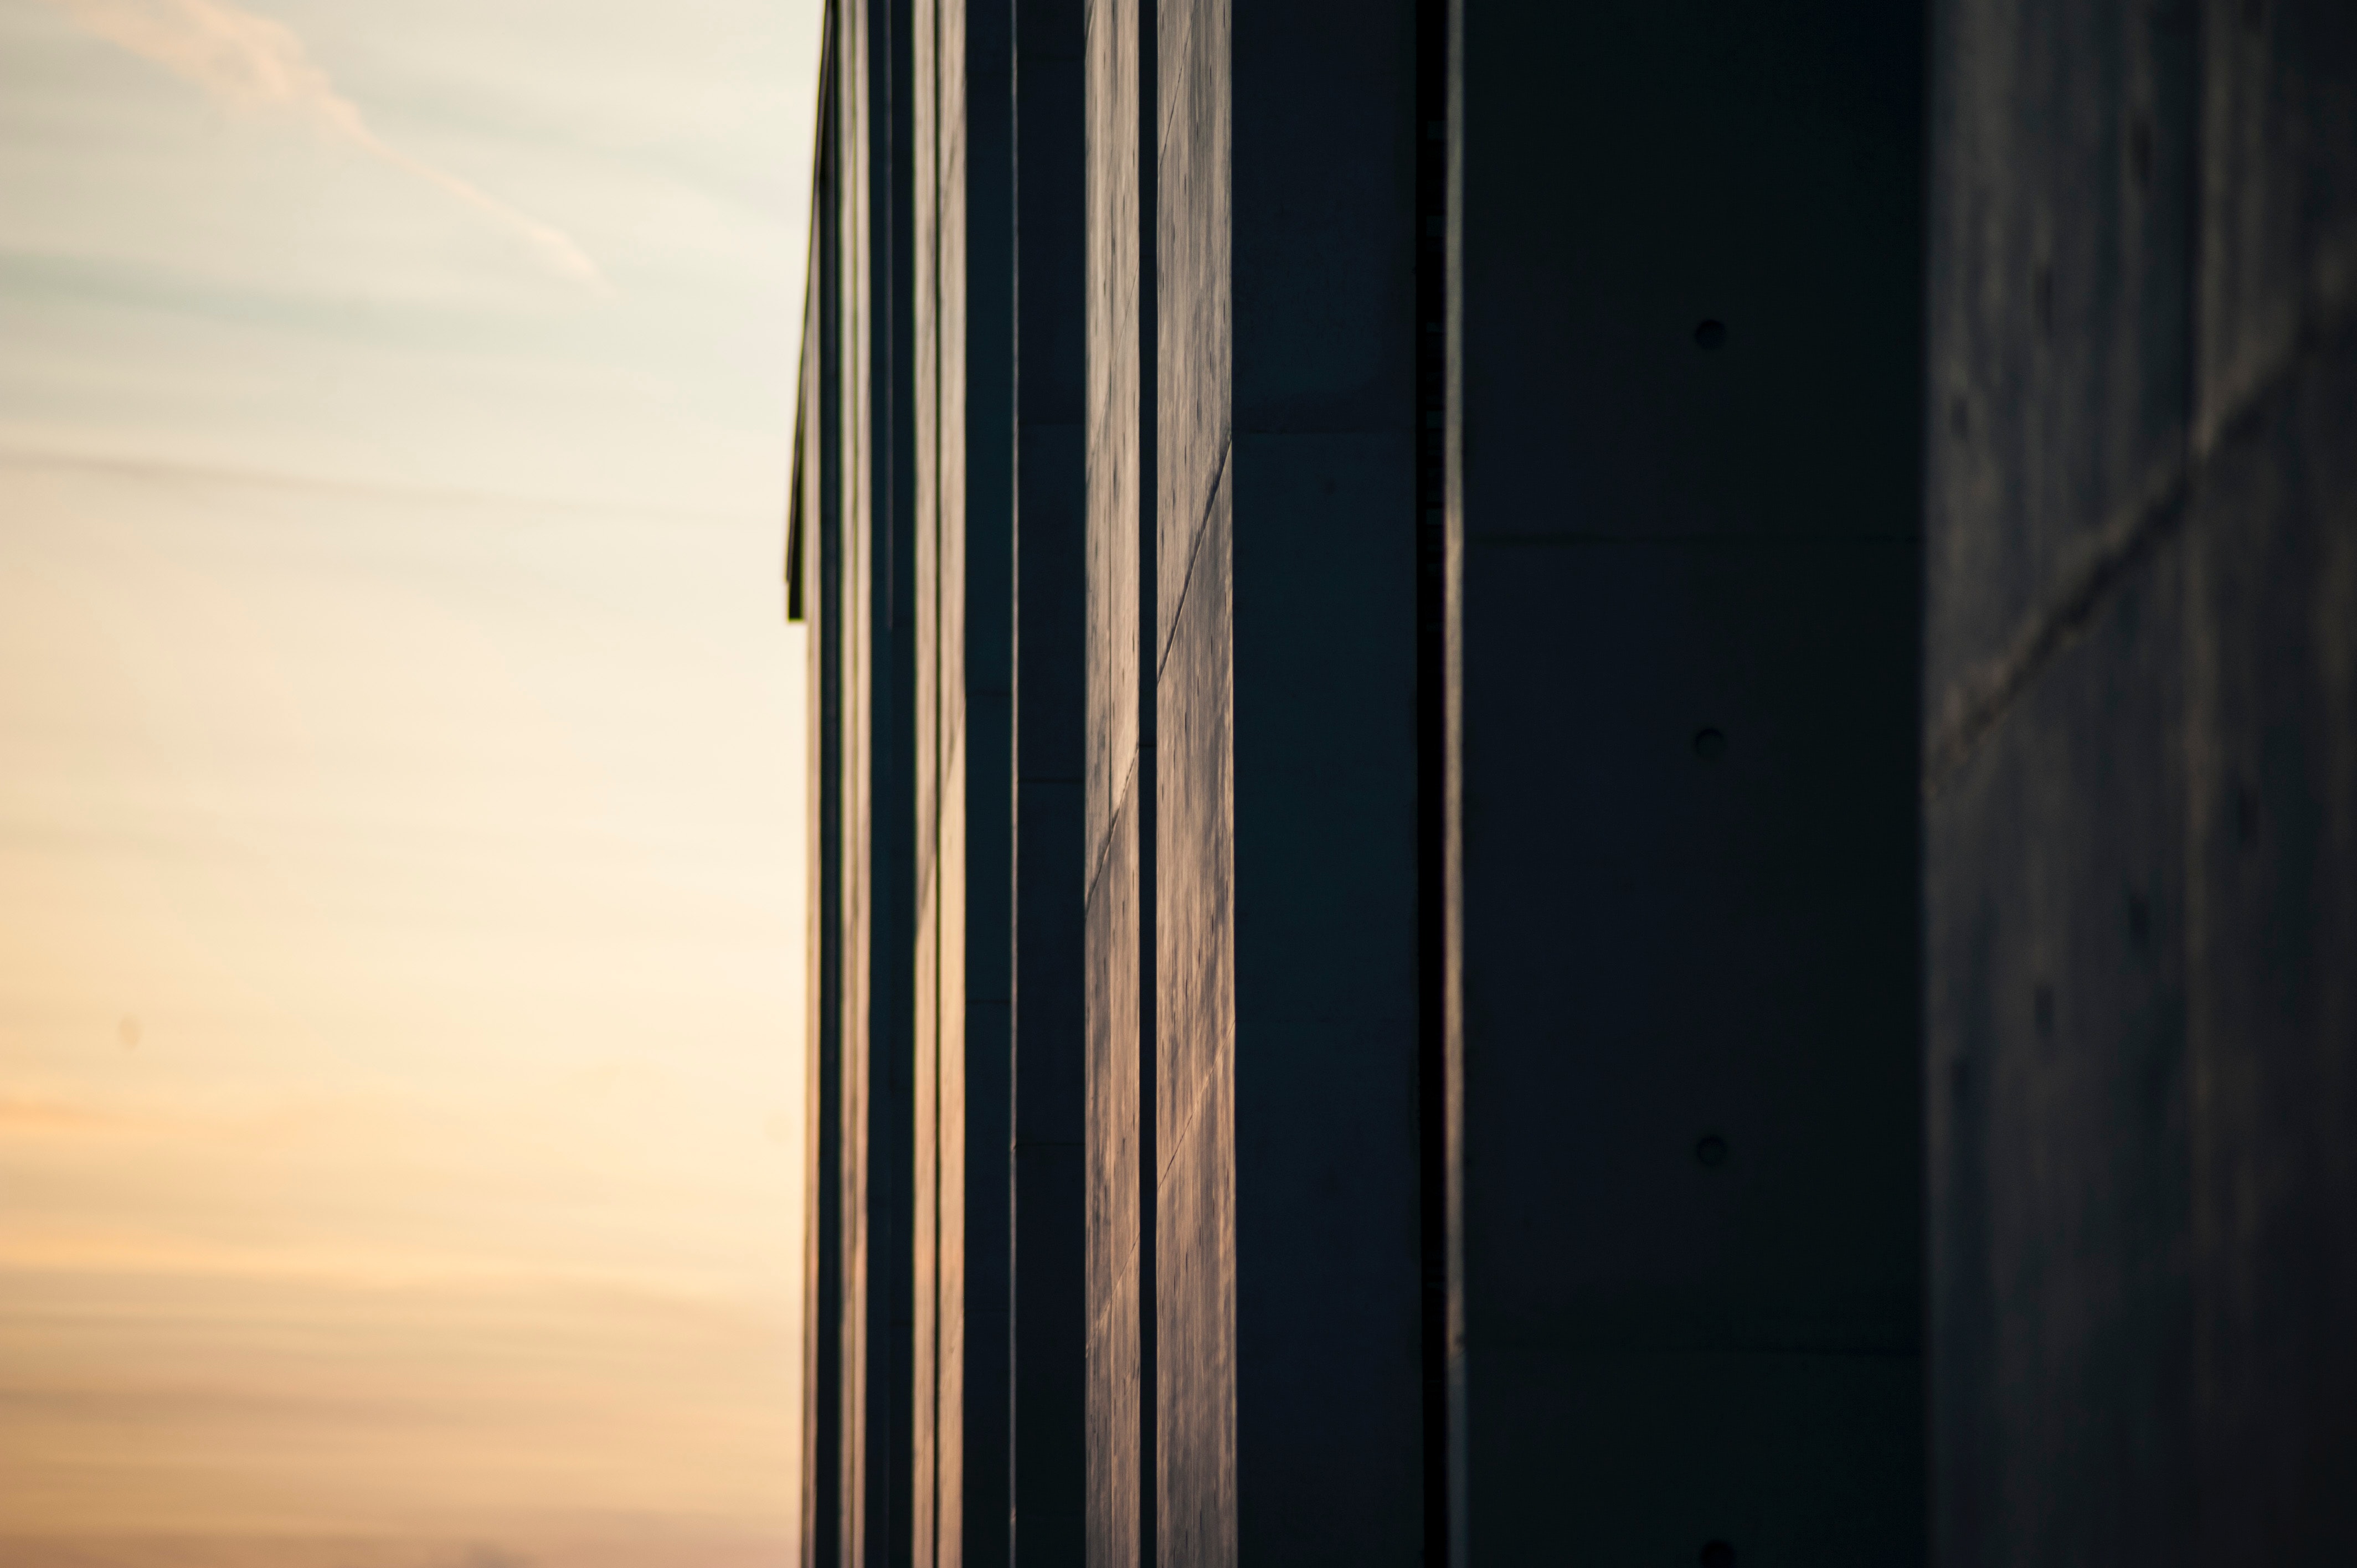
blue, black, sky, line, daytime, architecture, wall, atmosphere, window, Material property, Tints and shades, wood, door, sunlight, glass, column, reflection, house, parallel, metal